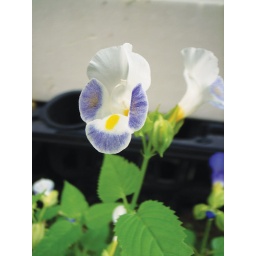
flower in my house